Anduril Industries

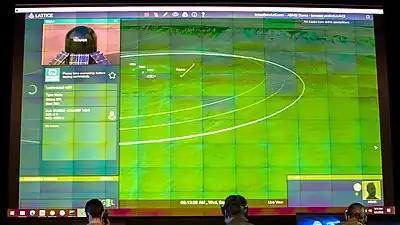
A picture of Lattice's interface

In June 2014, Palmer Luckey, the creator of the virtual reality headset Oculus Rift, attended a retreat on Sonora Island, British Columbia, hosted by Founders Fund, an early Oculus investor. Luckey met Trae Stephens, 30, who had recently been persuaded to leave Palantir and join Founders Fund by its leader, Peter Thiel. Luckey and Stephens discovered a shared interest in seeking defense contracts for companies built like tech startups. "Stephens found it ridiculous that almost no venture-backed companies worked closely with the government; with its billions of dollars to spend", aside from Palantir and SpaceX. Founders Fund was also an early SpaceX investor. "Stephens' goal was to fund a company to join that duo", but found it difficult to accomplish in Silicon Valley.